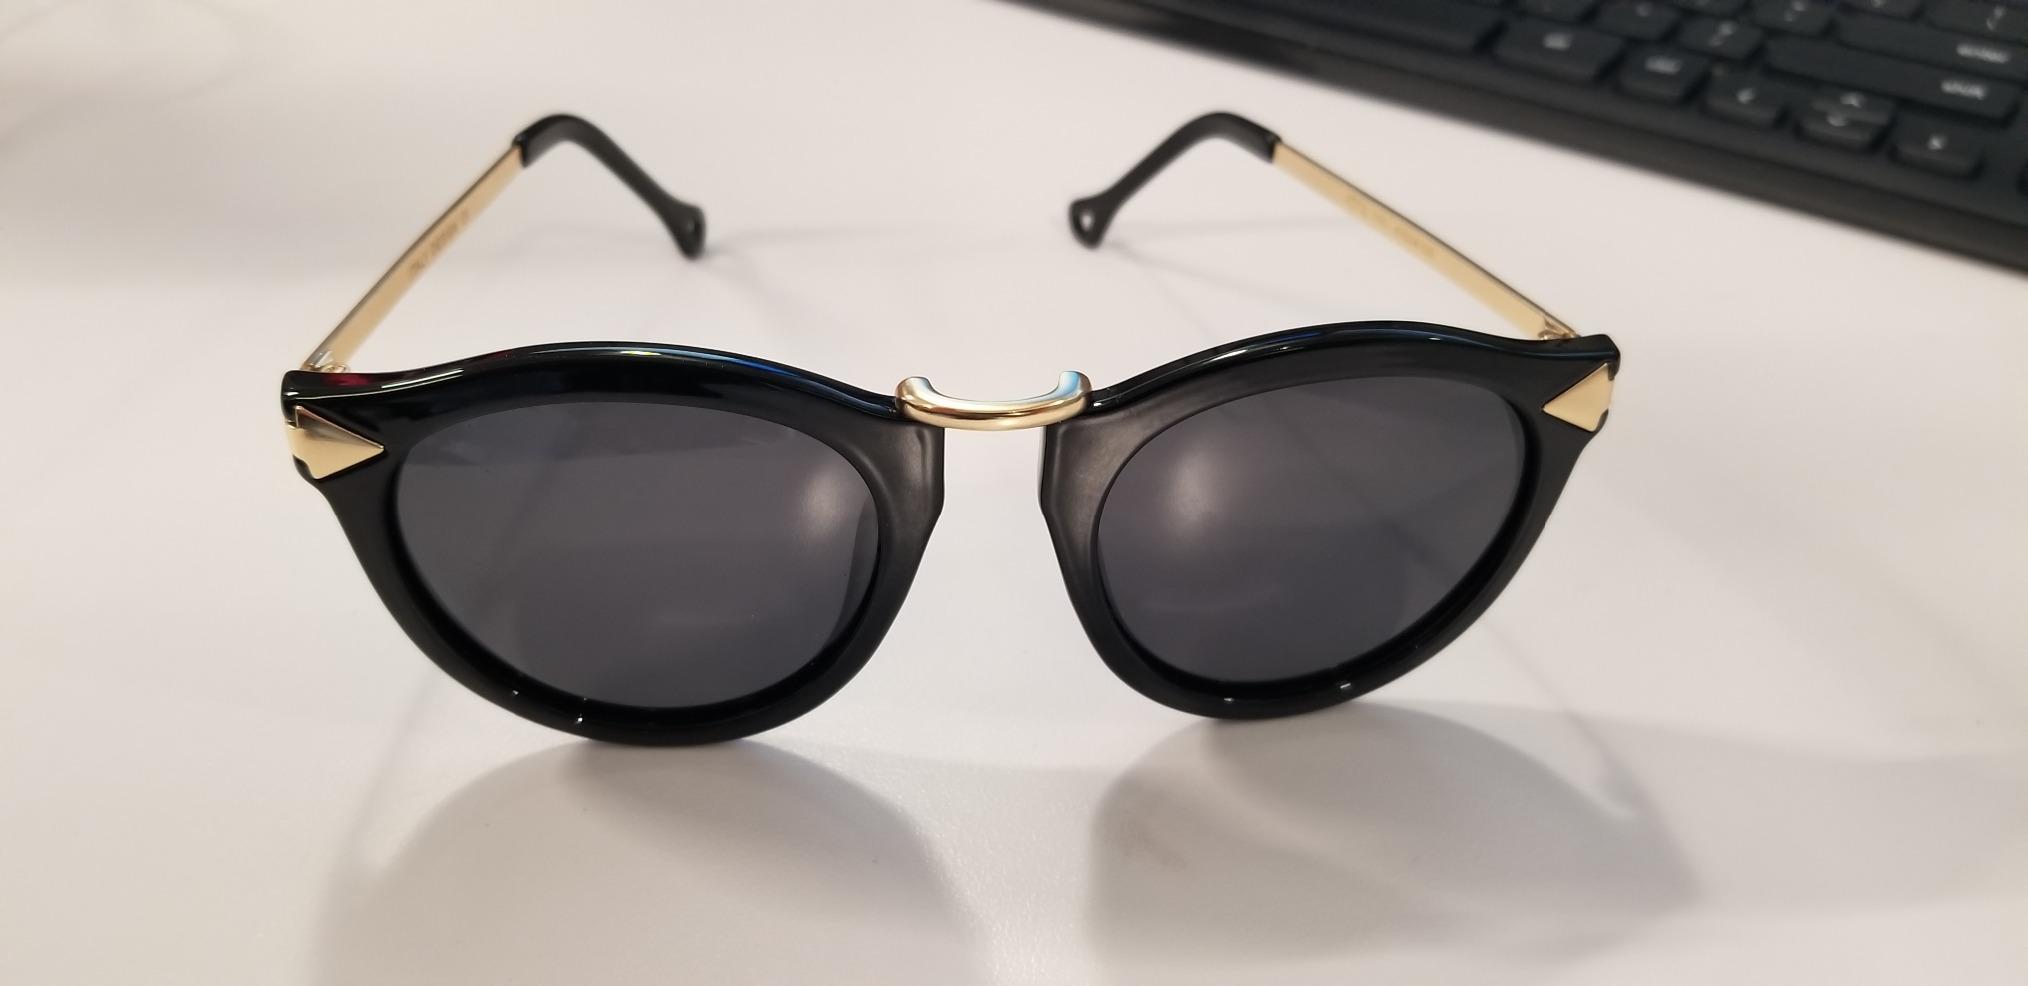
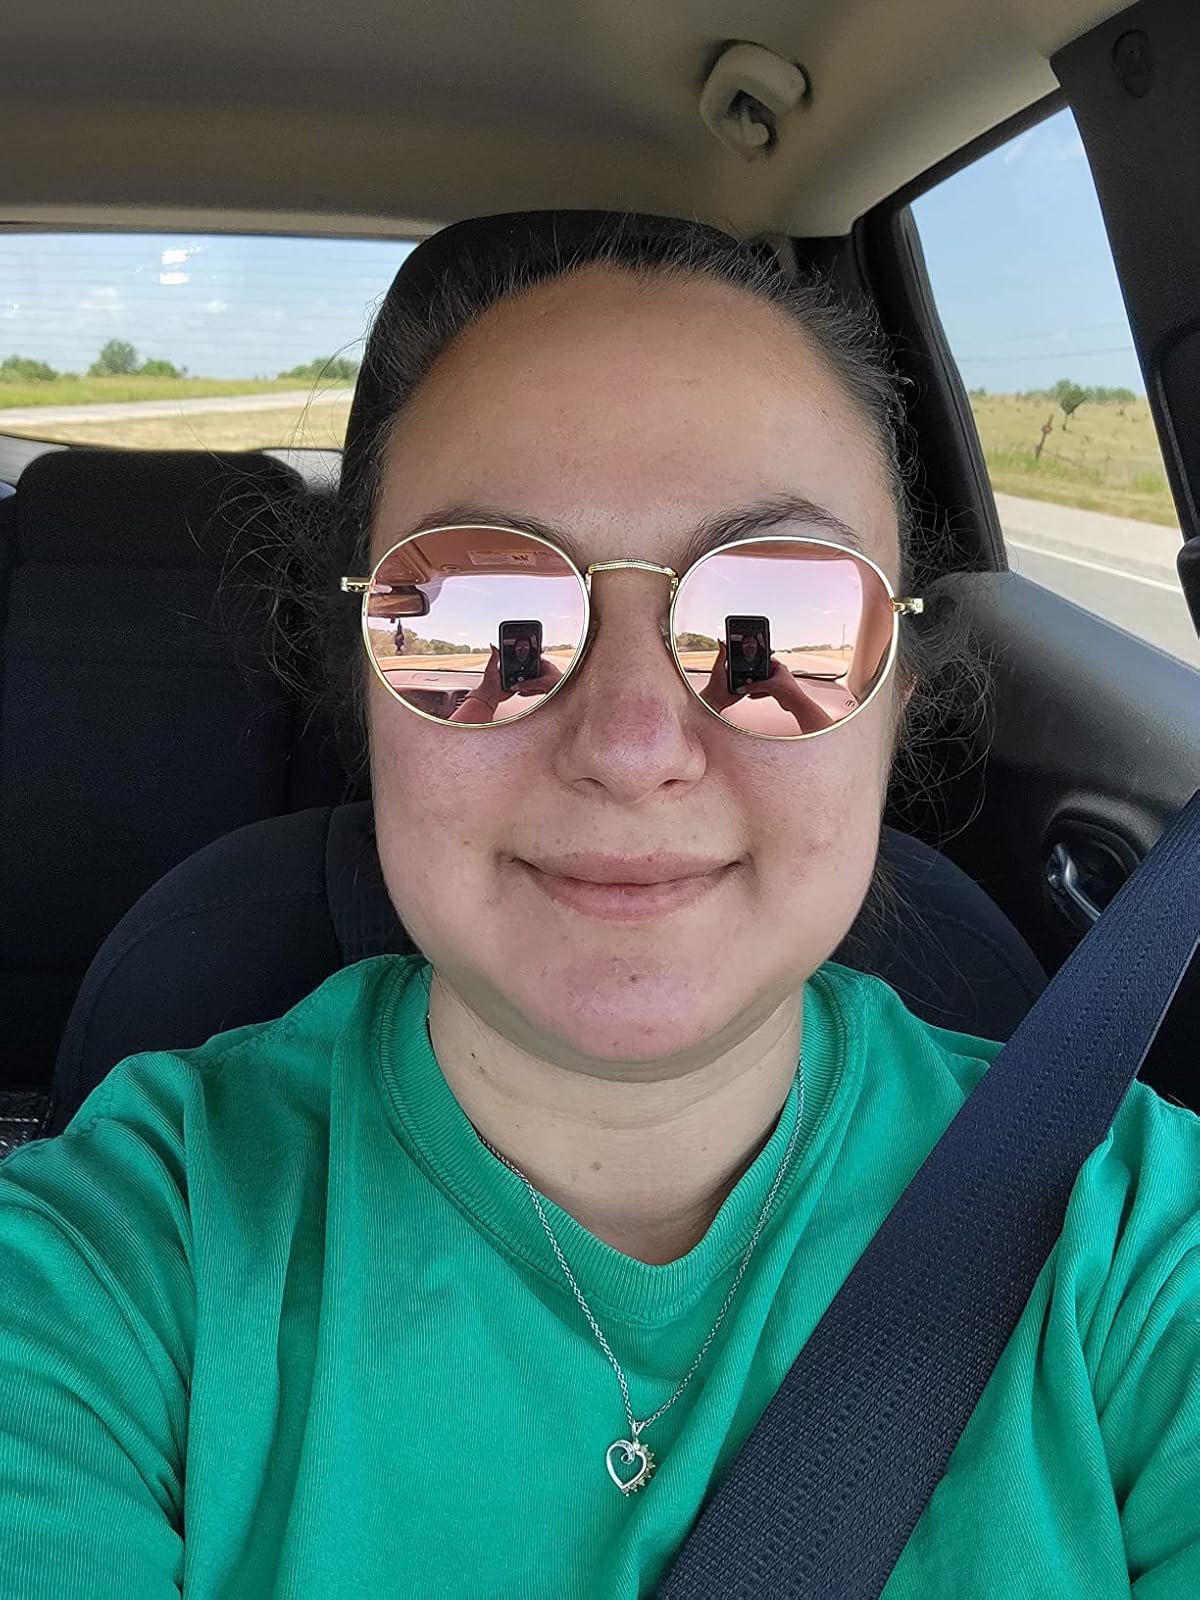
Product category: accessories_sunglasses
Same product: no